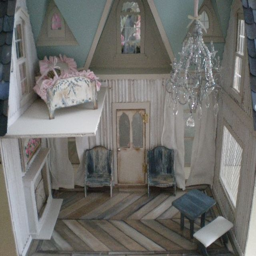
i finished the last details !